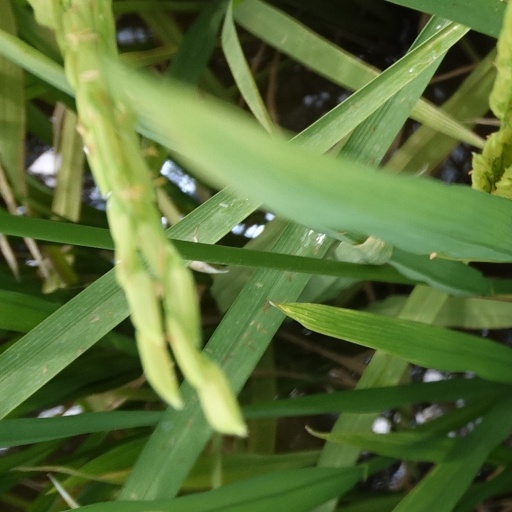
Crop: rice